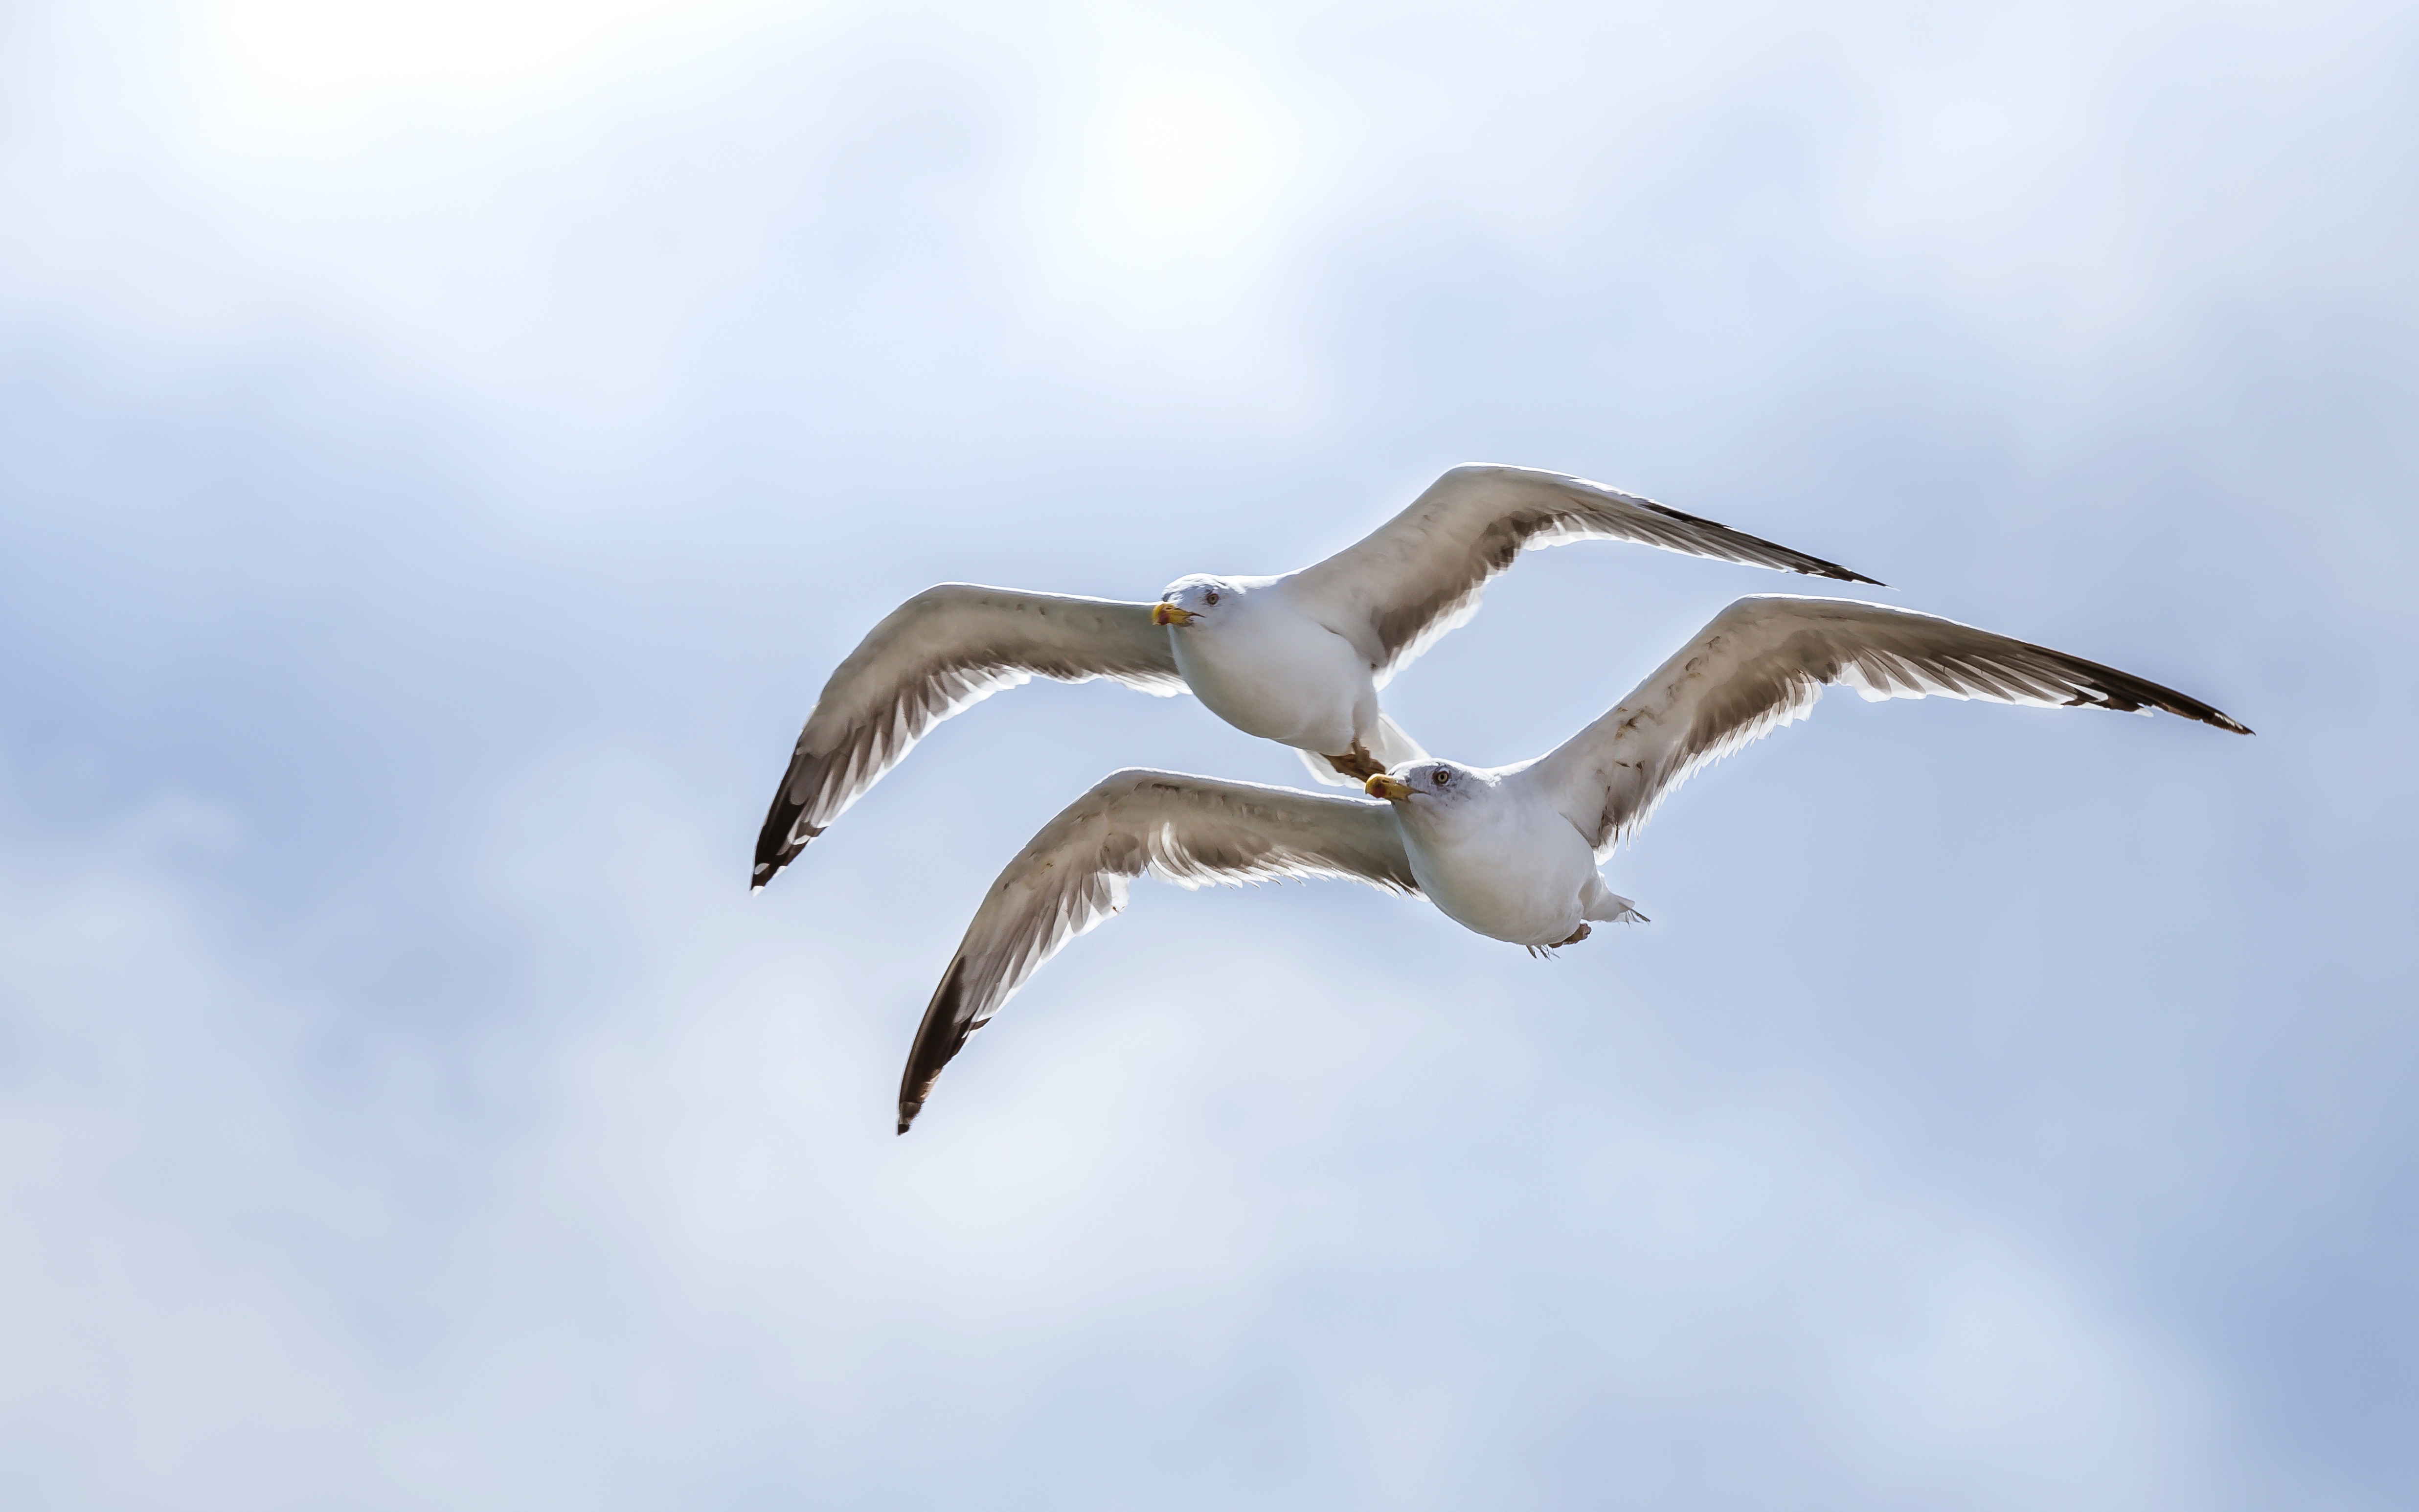
bird, wing, seabird, gull, beak, flight, fauna, vertebrate, albatross, gannet, charadriiformes, suliformes